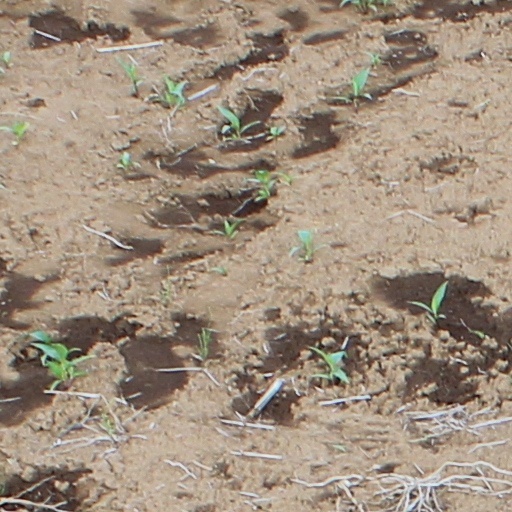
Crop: wheat